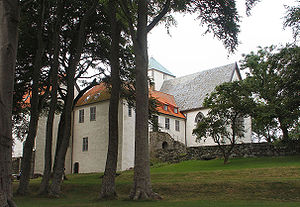
Utstein kloster
Utstein kloster.